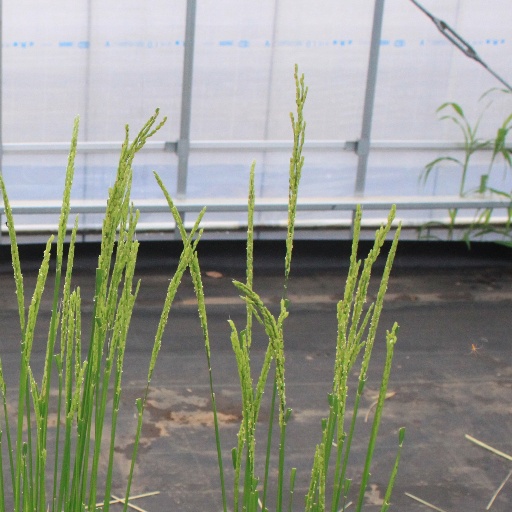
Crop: rice